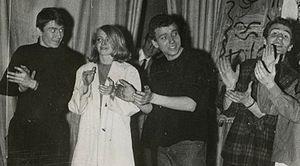
La Troupe DuK (Saint-Etienne) lors de la représentation ""Nocturne"" (mai 1965) de gauche à droite Alain Meilland-Michèle Hubert-Bernard Lavilliers-Stéphane Duk"
Alain Meilland, né le 15 février 1948 à Feurs et mort le 15 octobre 2017 à Bourges, est un chanteur, comédien, metteur en scène français libertaire, et le cofondateur du Printemps de Bourges.